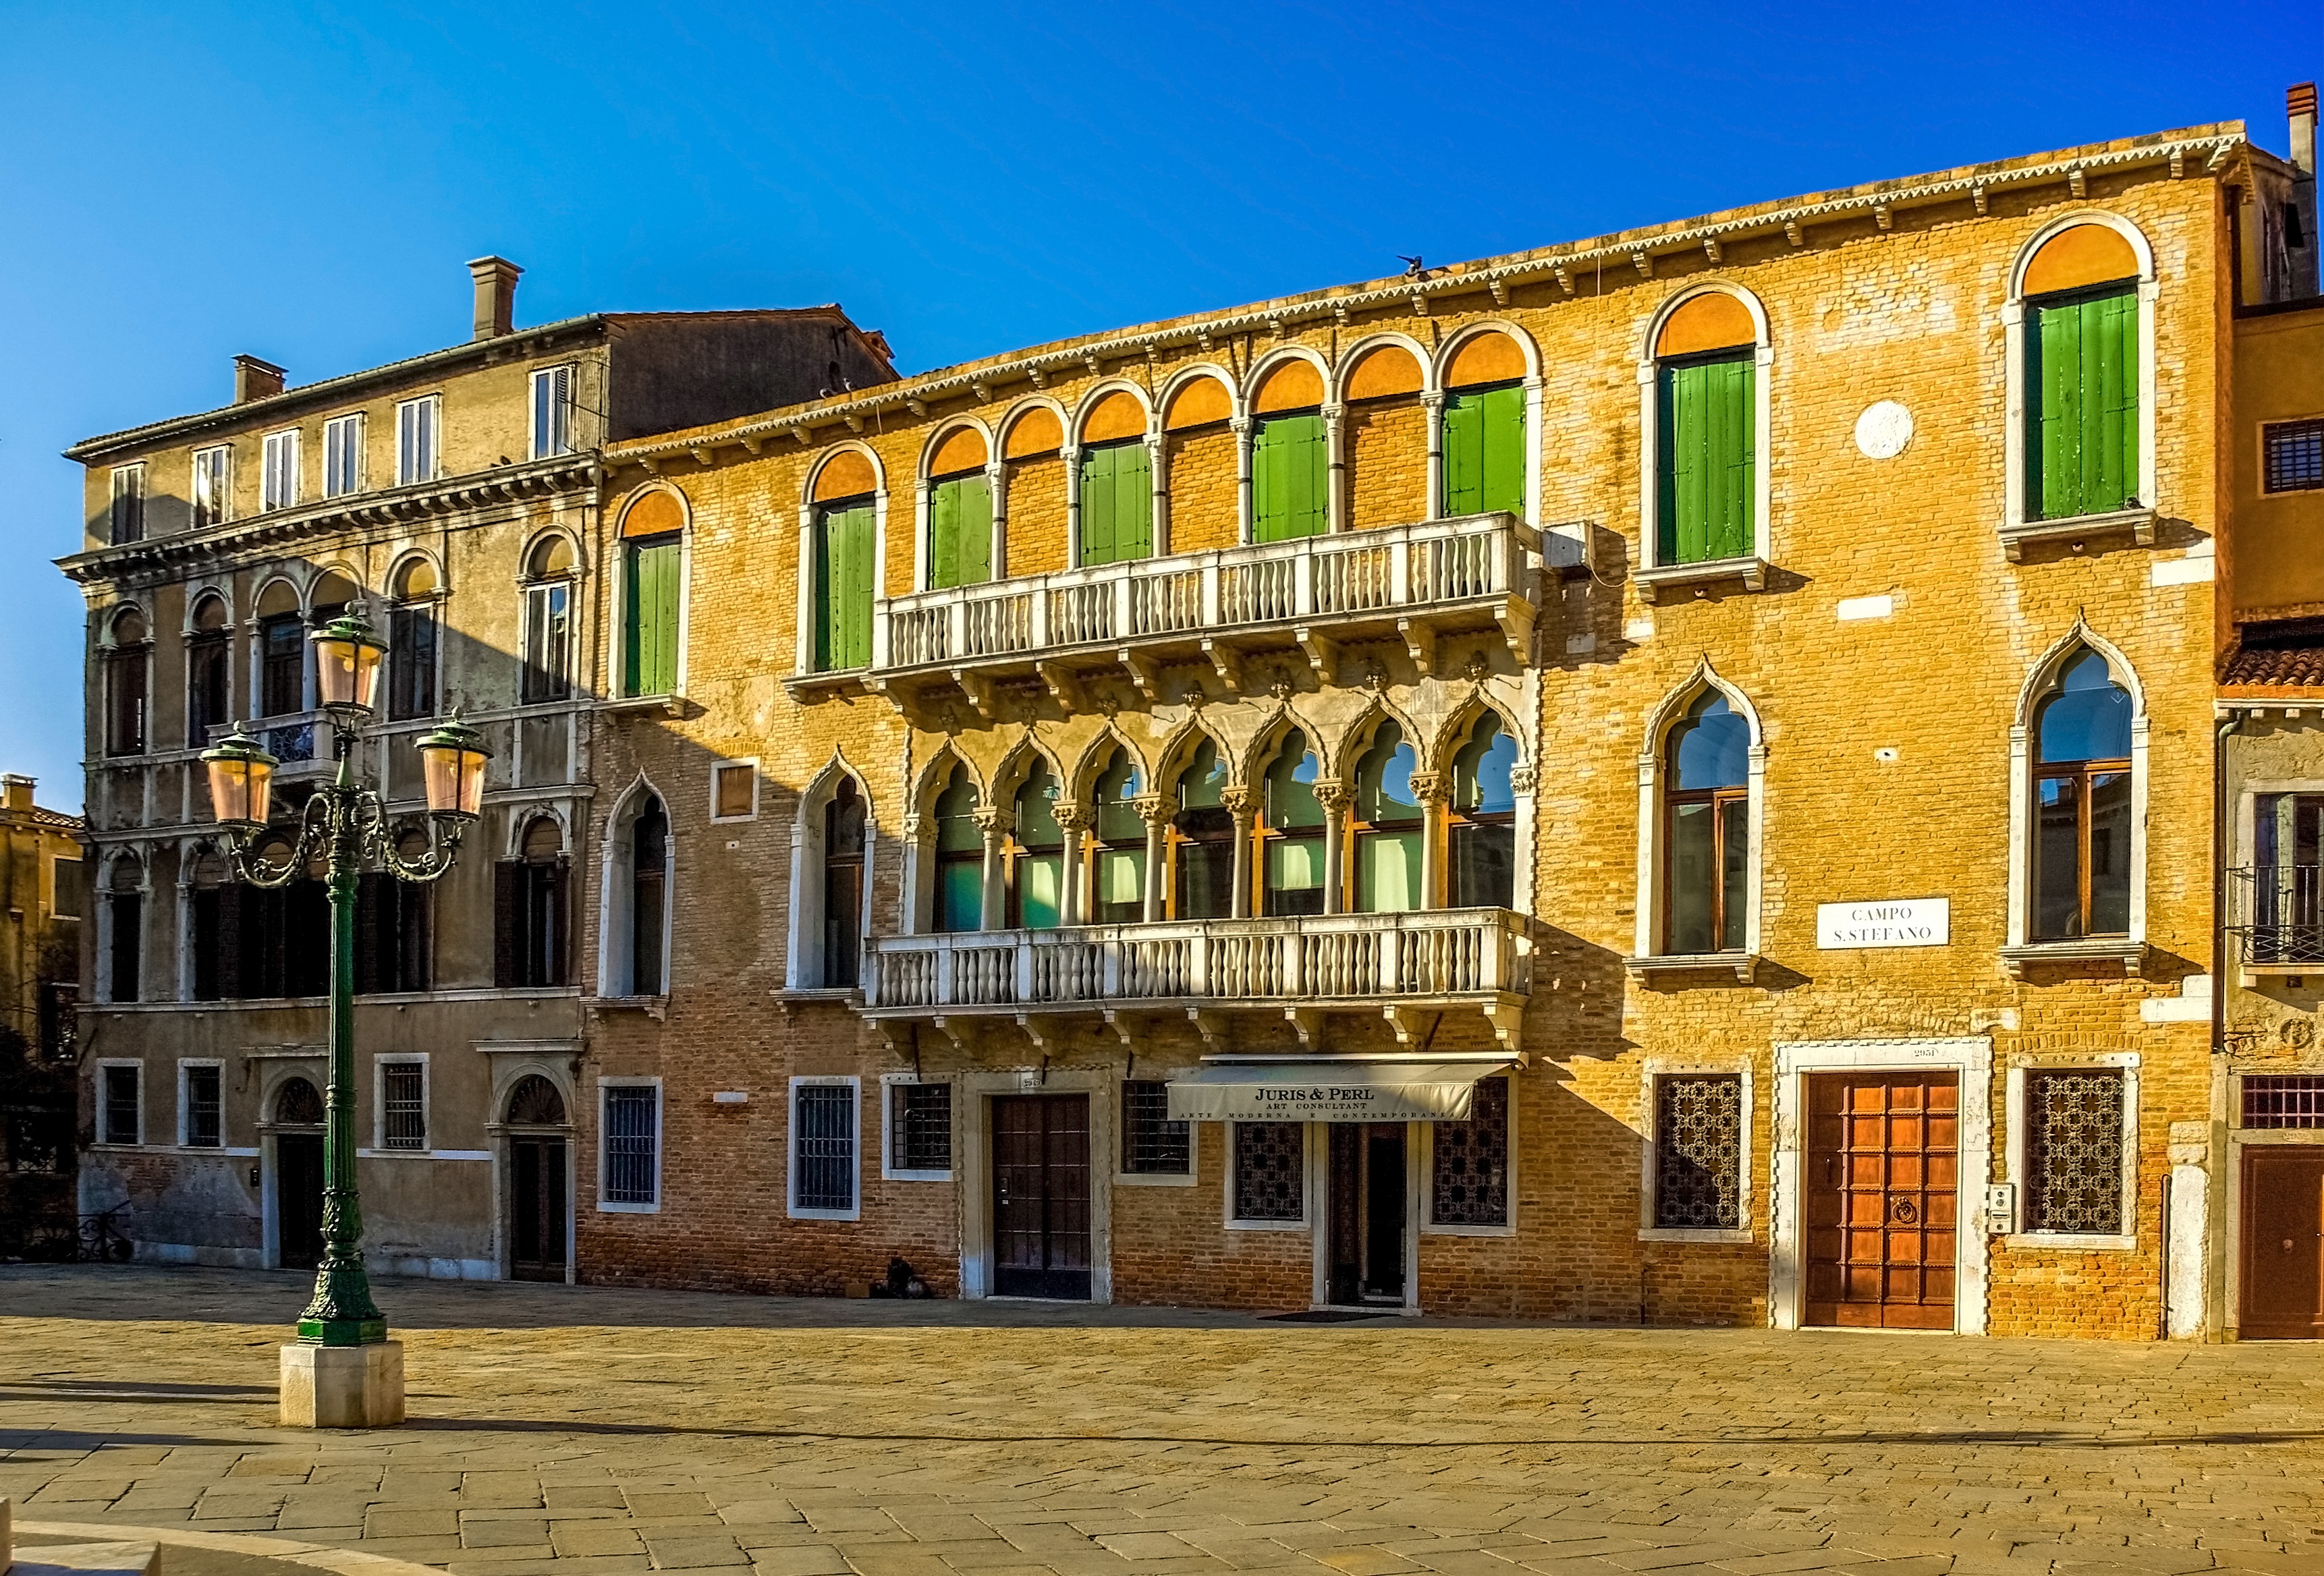
architecture, street, house, town, palace, cityscape, downtown, plaza, landmark, italy, facade, venice, place, venezia, campo, town square, piazza, estate, neighbourhood, venetian, urban area, ancient history, piazetta, human settlement